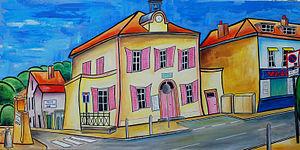
L'ancienne mairie de Méry-sur-Oise, tableau du peintre contemporain Dominique Jurie (huile et acrylique sur toile, 100 x 50 cm).
Méry-sur-Oise est une commune française située dans le département du Val-d'Oise en région Île-de-France.